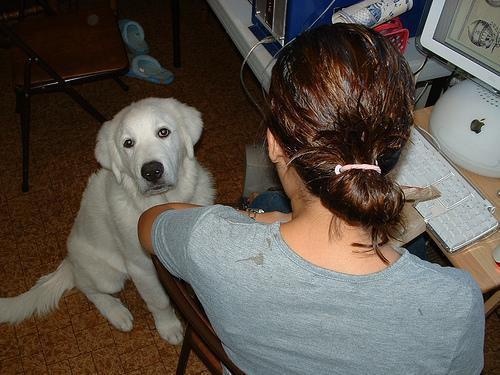
Great_Pyrenees